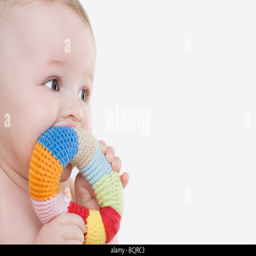
baby with a teething ring